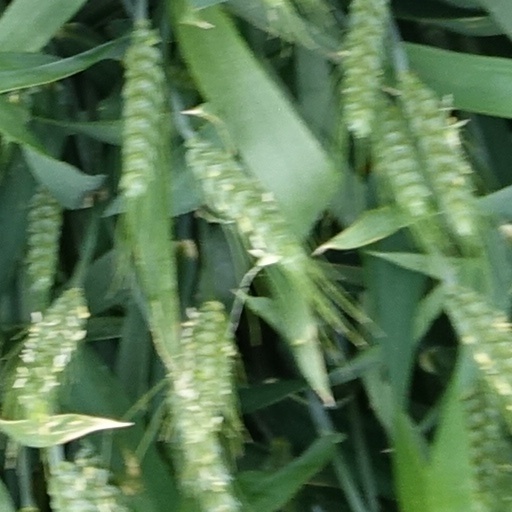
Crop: wheat